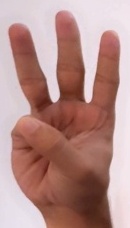
ASL sign: 6